Flavia Company

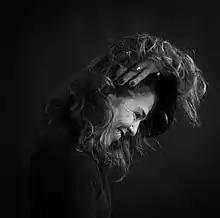
Flavia Company by Álvaro García Isidro

Flavia Company (born 27 September 1963) is a writer and novelist. She writes in both Spanish and Catalan. She has a degree in Hispanic Philology, is a journalist, translator, and teacher of creative writing and lecturer. She works in different genres (novel, short story, short story, essay and poetry), and also publishes children's literature. She lives in Catalonia.